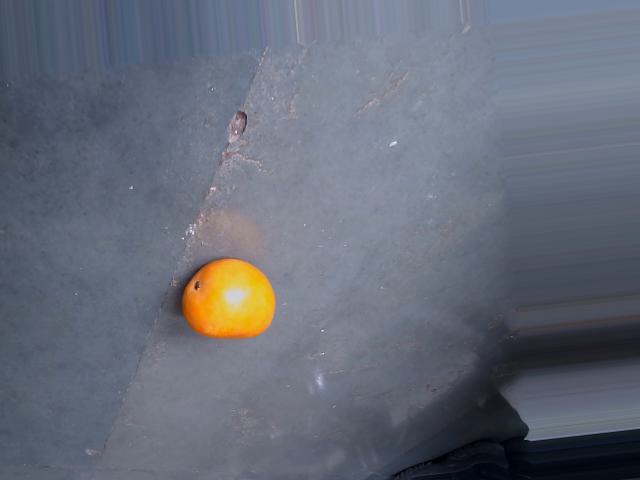
Label: Ripe_Mango